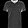
Label: T - shirt / top